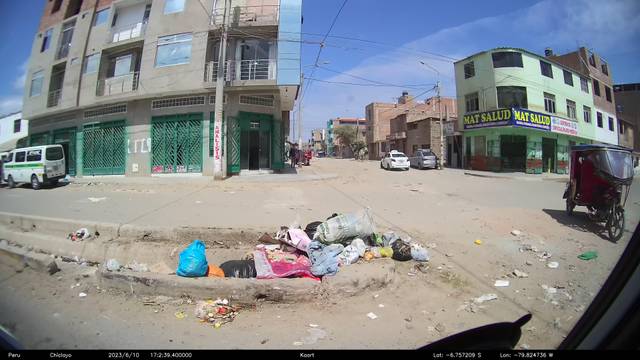
Region: Peru
Coordinates: -6.757, -79.825